George Tompkins (composer)

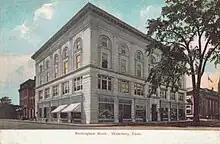
Postcard of Buckingham Hall in Waterbury, Connecticut, 1907

George Ira Tompkins (1888–1972), was a ragtime composer, vocal director and music teacher from Waterbury, Connecticut. His musical contributions in the early 20th century in the Farmington and Naugatuck Valley regions of Connecticut were numerous. He was one of the earliest violin students of The Institute of Musical Art (known today as The Juilliard School) and a violinist in the New York Symphony Orchestra, predecessor to the Philharmonic Society of New York, later known as the New York Philharmonic.